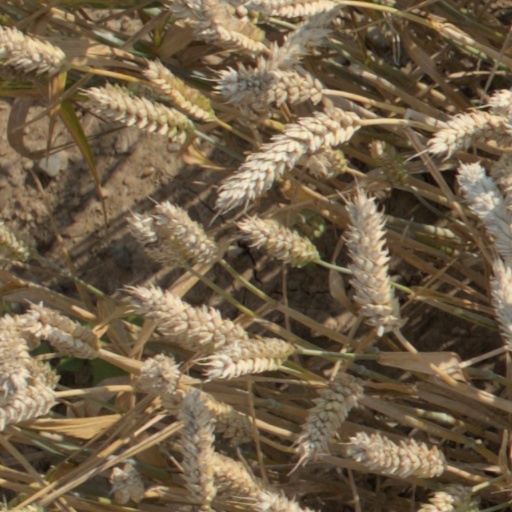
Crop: wheat